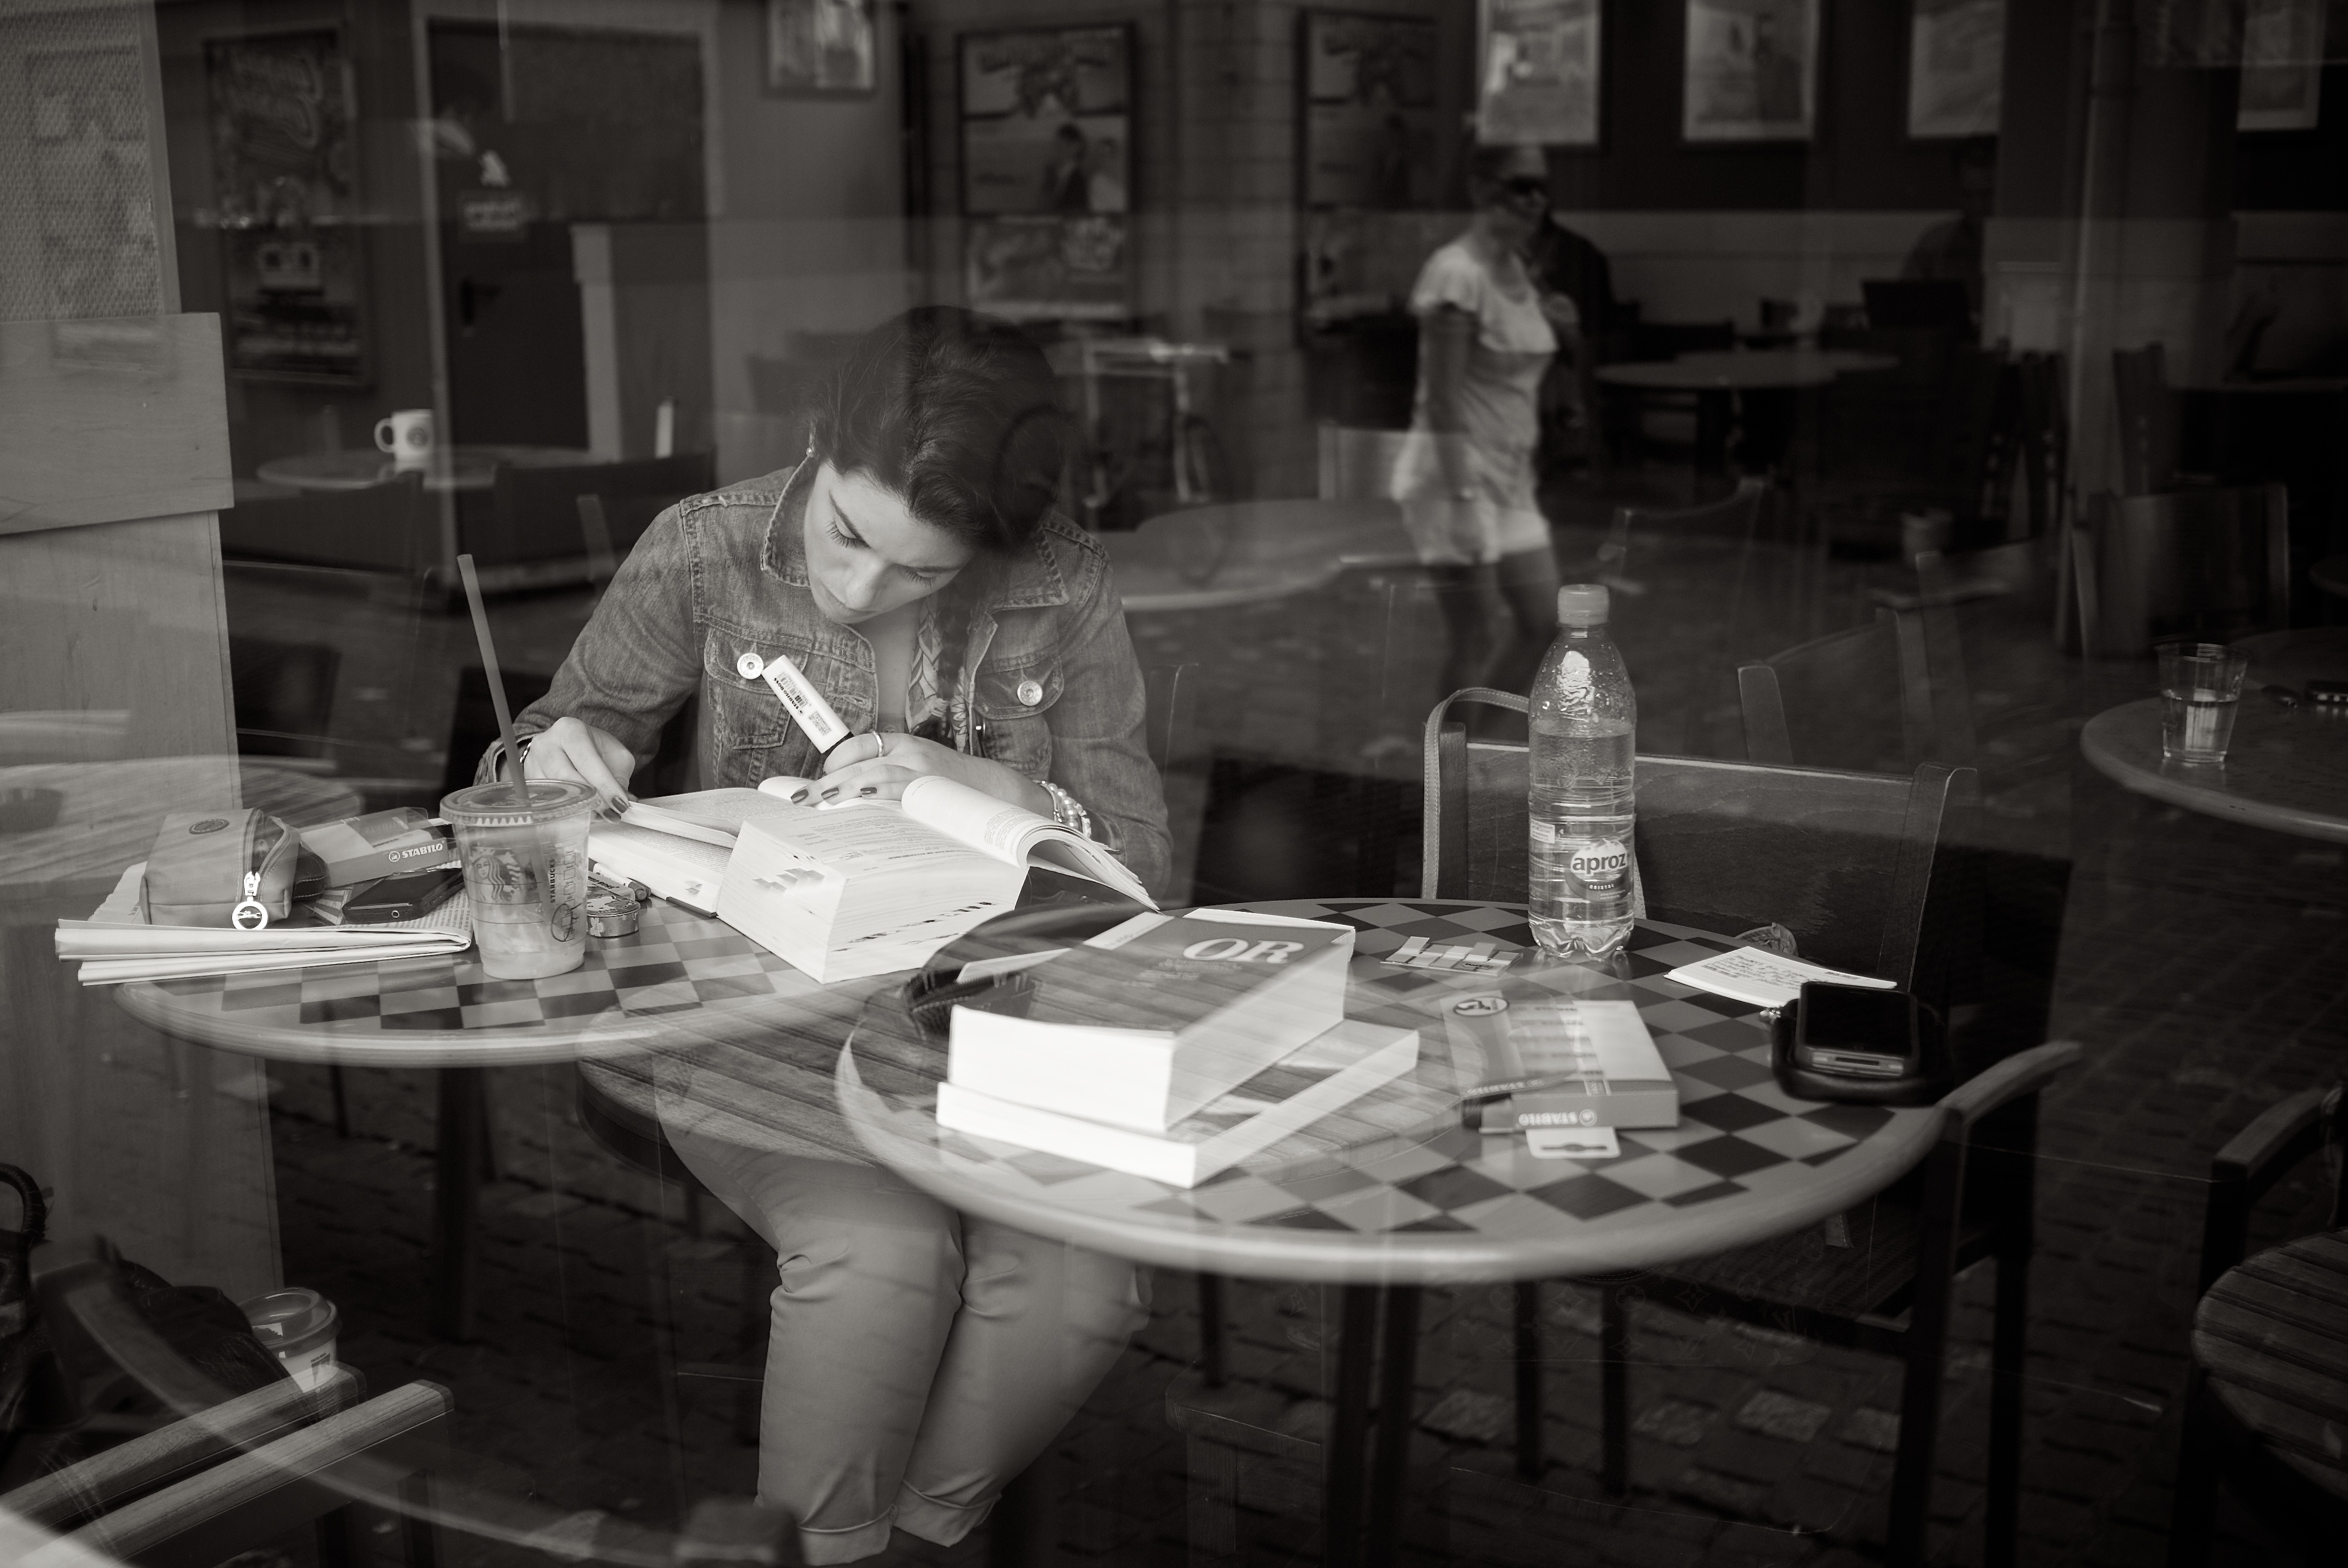
black and white, white, street, photography, ebook, training, black, monochrome, streetphotography, flickr, thomas, video, olympus, omd, image, fuji, shape, leica, monochrom, leuthard, hcb, thomasleuthard, streettogs, monochrome photography